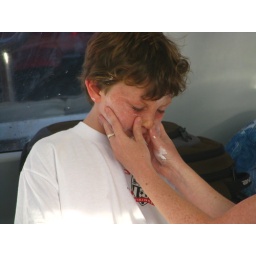
mother applying sunscreen to her son while on captin andys tour by catamaran of the na pali coast on Kauai